Helmut Kelleners

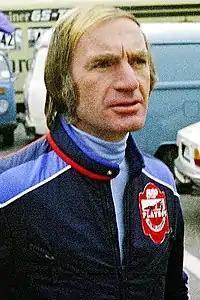
Helmut Kelleners in 1975

Helmut Franz Kelleners (born 29 December 1939 in Moers) is a German former race driver. He has won the Spa 24 Hours (1968 and 1970) and the 24 Hours Nürburgring (1972). Having won the European Touring Car Championship in 1980 with Siegfried Müller Jr., from 1981 to 1982 Kelleners formed a successful partnership with Italian driver Umberto Grano, securing three consecutive editions of the European Touring Car Championship at the wheel of a BMW.